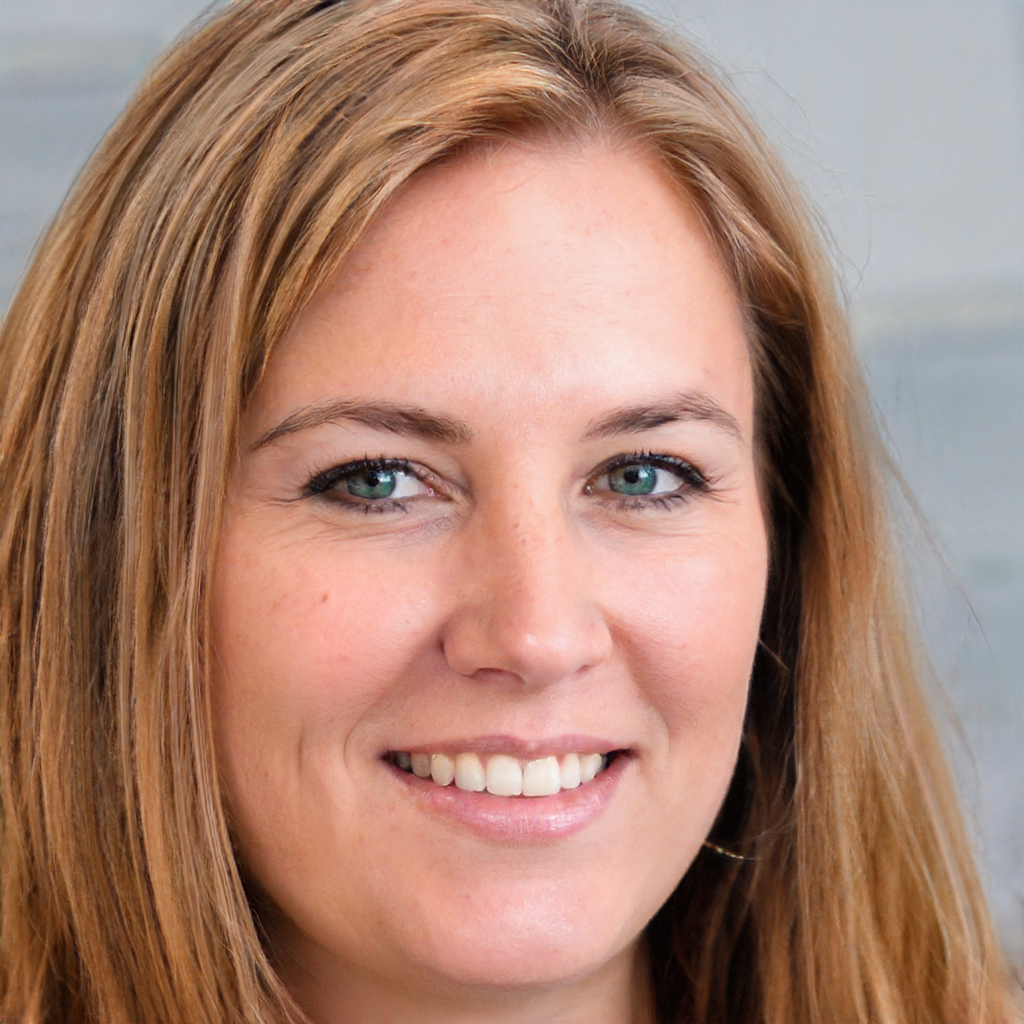
Portrait style: Real Portrait